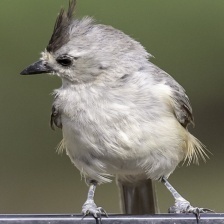
Species: TIT MOUSE
Scientific name: PARIDAE
ImageNet parent category: chickadee